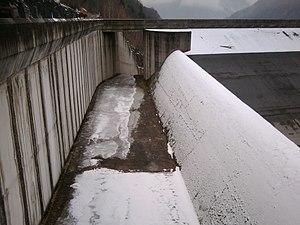
Barrage du Verney (38)
Le barrage du Verney est un barrage hydroélectrique français de type barrage en enrochement. Il est situé au bout du lac du Verney sur les communes d'Allemond et Oz.